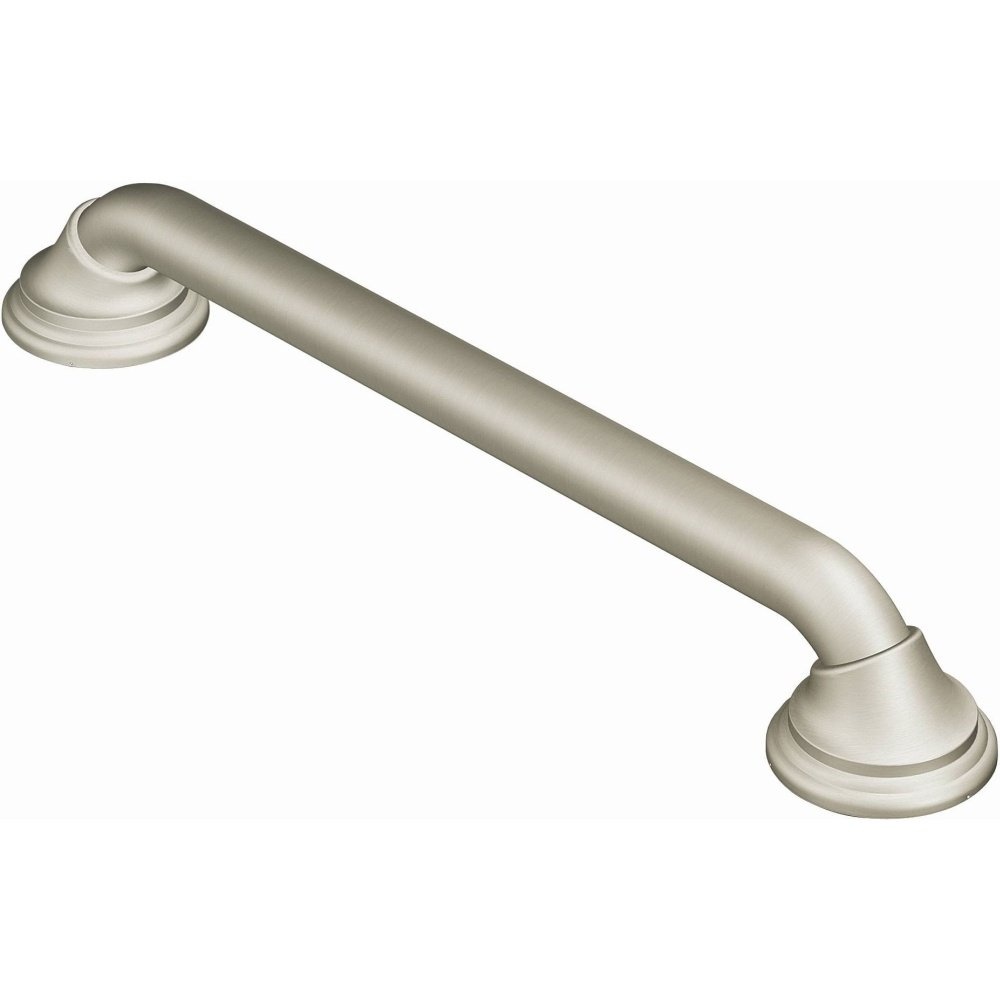
Moen Brushed Nickel Bathroom Safety 16-Inch Designer Shower Grab Bar with Concealed Screws for Handicapped or Elderly, LR8716D3BN
Brand: Moen Color: Brushed Nickel Features: WARM AND INVITING: Brushed Nickel finish provides a lightly brushed warm-grey metallic look SUPPORTIVE DESIGN: Bathroom grab bar supports up to 500 lbs when installed in a stud or when using SecureMounts (not included) SAFE AND SECURE: Optional SecureMount design for easy, secure installation (sold separately) PEACE-OF-MIND: Designed for hassle-free installation 16-Inch Bar Length:1.25-Inch Diameter Binding: Tools & Home Improvement model number: LR8716D3BN Part Number: LR8716D3BN Details: Product Description The Moen 16-Inch Designer Grab Bar combines security and style. This ADA grab bar supports up to 500 pounds and provides a reliable handhold whether you're showering, bathing, or using the toilet. It also features a SecureMount design that allows for easy, secure installation at any angle. And thanks to its durable stainless steel construction, this bath grip provides lasting performance and a sleek, designer detail to your bath decor. Choose from a warm brushed nickel or mirror-like chrome finish. From the Manufacturer Safety and style go hand in hand with the Designer Ultima Grab Bars. The SecureMount Designer grab bars' patented design allows secure installation into a stud at any angle. Available with or without the curl grip feature for added security, this 16-inch SecureMount Designer Ultima Grab Bar in Brushed Nickel exceeds ADA requirements with a 500-Pound weight capacity. EAN: 0034584005212 Package Dimensions: 20.8 x 3.7 x 3.2 inches
Brand: Moen
Category: Home & Garden > Bathroom Accessories > Safety Grab Bars